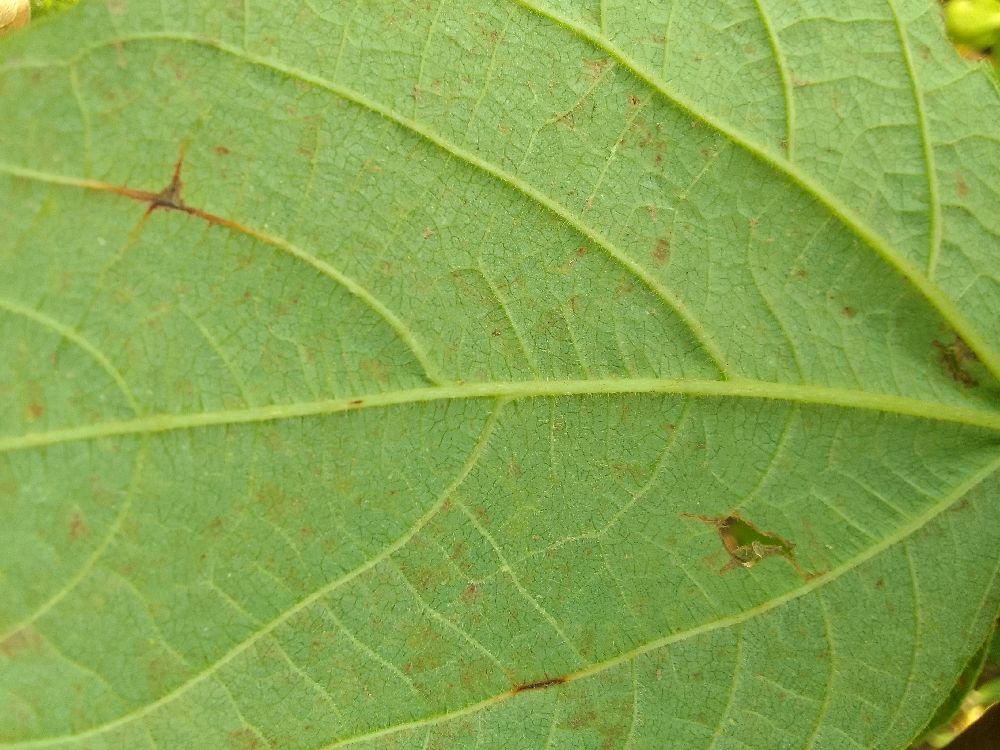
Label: anthracnose